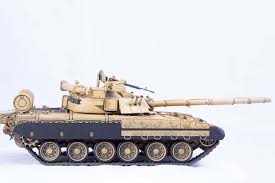
Label: Tank